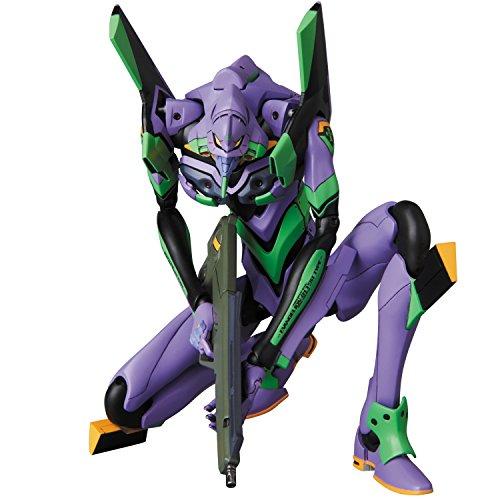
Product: Medicom Neon Genesis Evangelion: Eva Evangelion Unit 01 Shogo-Ki Maf Ex Action Figure
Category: Toys & Games | Toy Figures & Playsets | Action Figures
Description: From the classic anime.
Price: $102.53
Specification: ProductDimensions:2.5x1x7.5inches|ItemWeight:12ounces|ShippingWeight:12ounces(Viewshippingratesandpolicies)|DomesticShipping:ItemcanbeshippedwithinU.S.|InternationalShipping:ThisitemcanbeshippedtoselectcountriesoutsideoftheU.S.LearnMore|ASIN:B07DVN4NCC|Itemmodelnumber:MAY189149|Manufacturerrecommendedage:15yearsandup